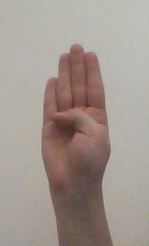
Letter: kaaf